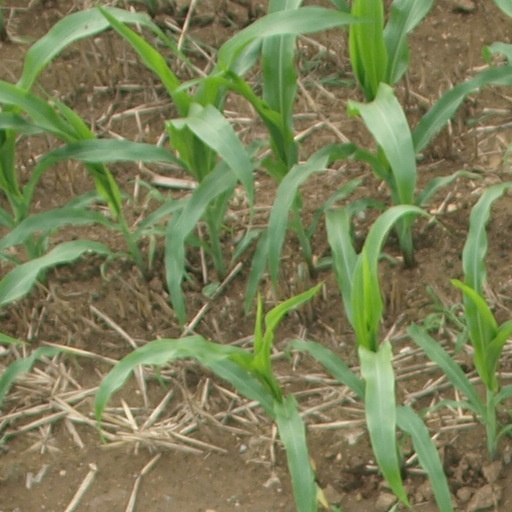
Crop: maize; corn